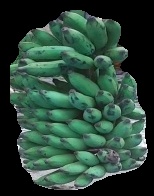
Variety: elakki-bale
Grade: grade3